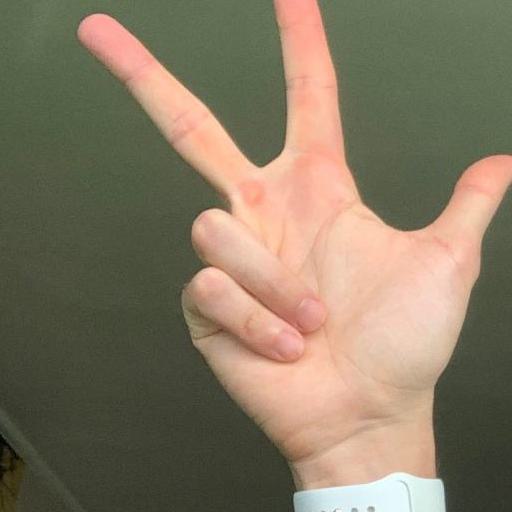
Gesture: three2